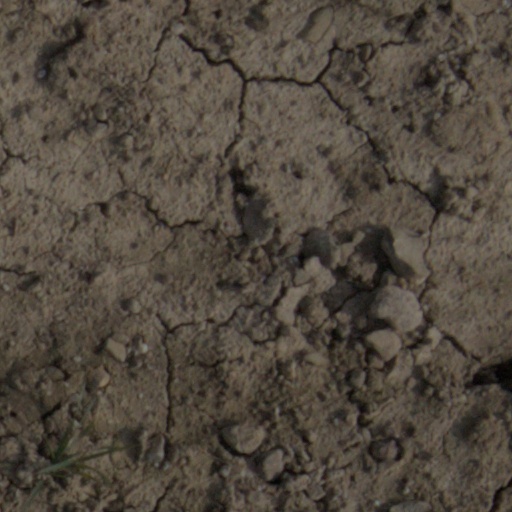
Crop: wheat